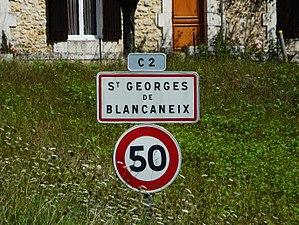
Panneau d'entrée dans le village de Saint-Georges-Blancaneix, Dordogne, France.
Saint-Georges-Blancaneix, également appelée Saint-Georges-de-Blancaneix, est une commune française située dans le département de la Dordogne, en région Nouvelle-Aquitaine.